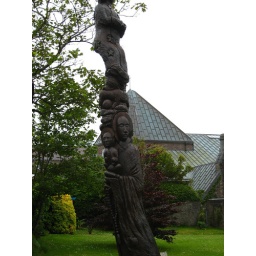
Wood carvings in trees on the ground of saint marys church